Jacob Ennis

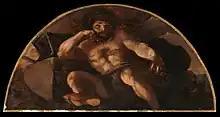
Vulcan Ends the Manufacture of Arms lunette, held in the National Gallery of Ireland

Under the patronage of Arthur Jones Nevill, Ennis travelled to Italy to study, arriving in Rome in late January 1954. While there he shared lodgings with James Forrester and Robert Crone. He studied at Accademia del Nudo in 1755 under Anton Raphael Mengs and Pompeo Batoni, and later visited Florence. At Accademia di San Luca he won 7th prize for painting at the triennial competition in November 1754. In 1755 and 1756, he won 3rd prize in the Concorso Nudo. These drawings are now held in the archive of the Accademia Nazionale di San Luca in Rome. While in Italy, Ennis drew from life and from antique statuary. Ennis visited Gibraltar on his way home to Ireland, and he painted some portraits there.